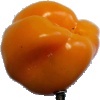
Label: yellow_pepper